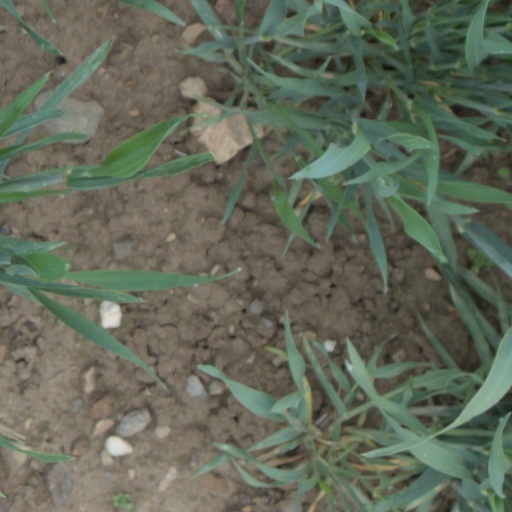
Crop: wheat